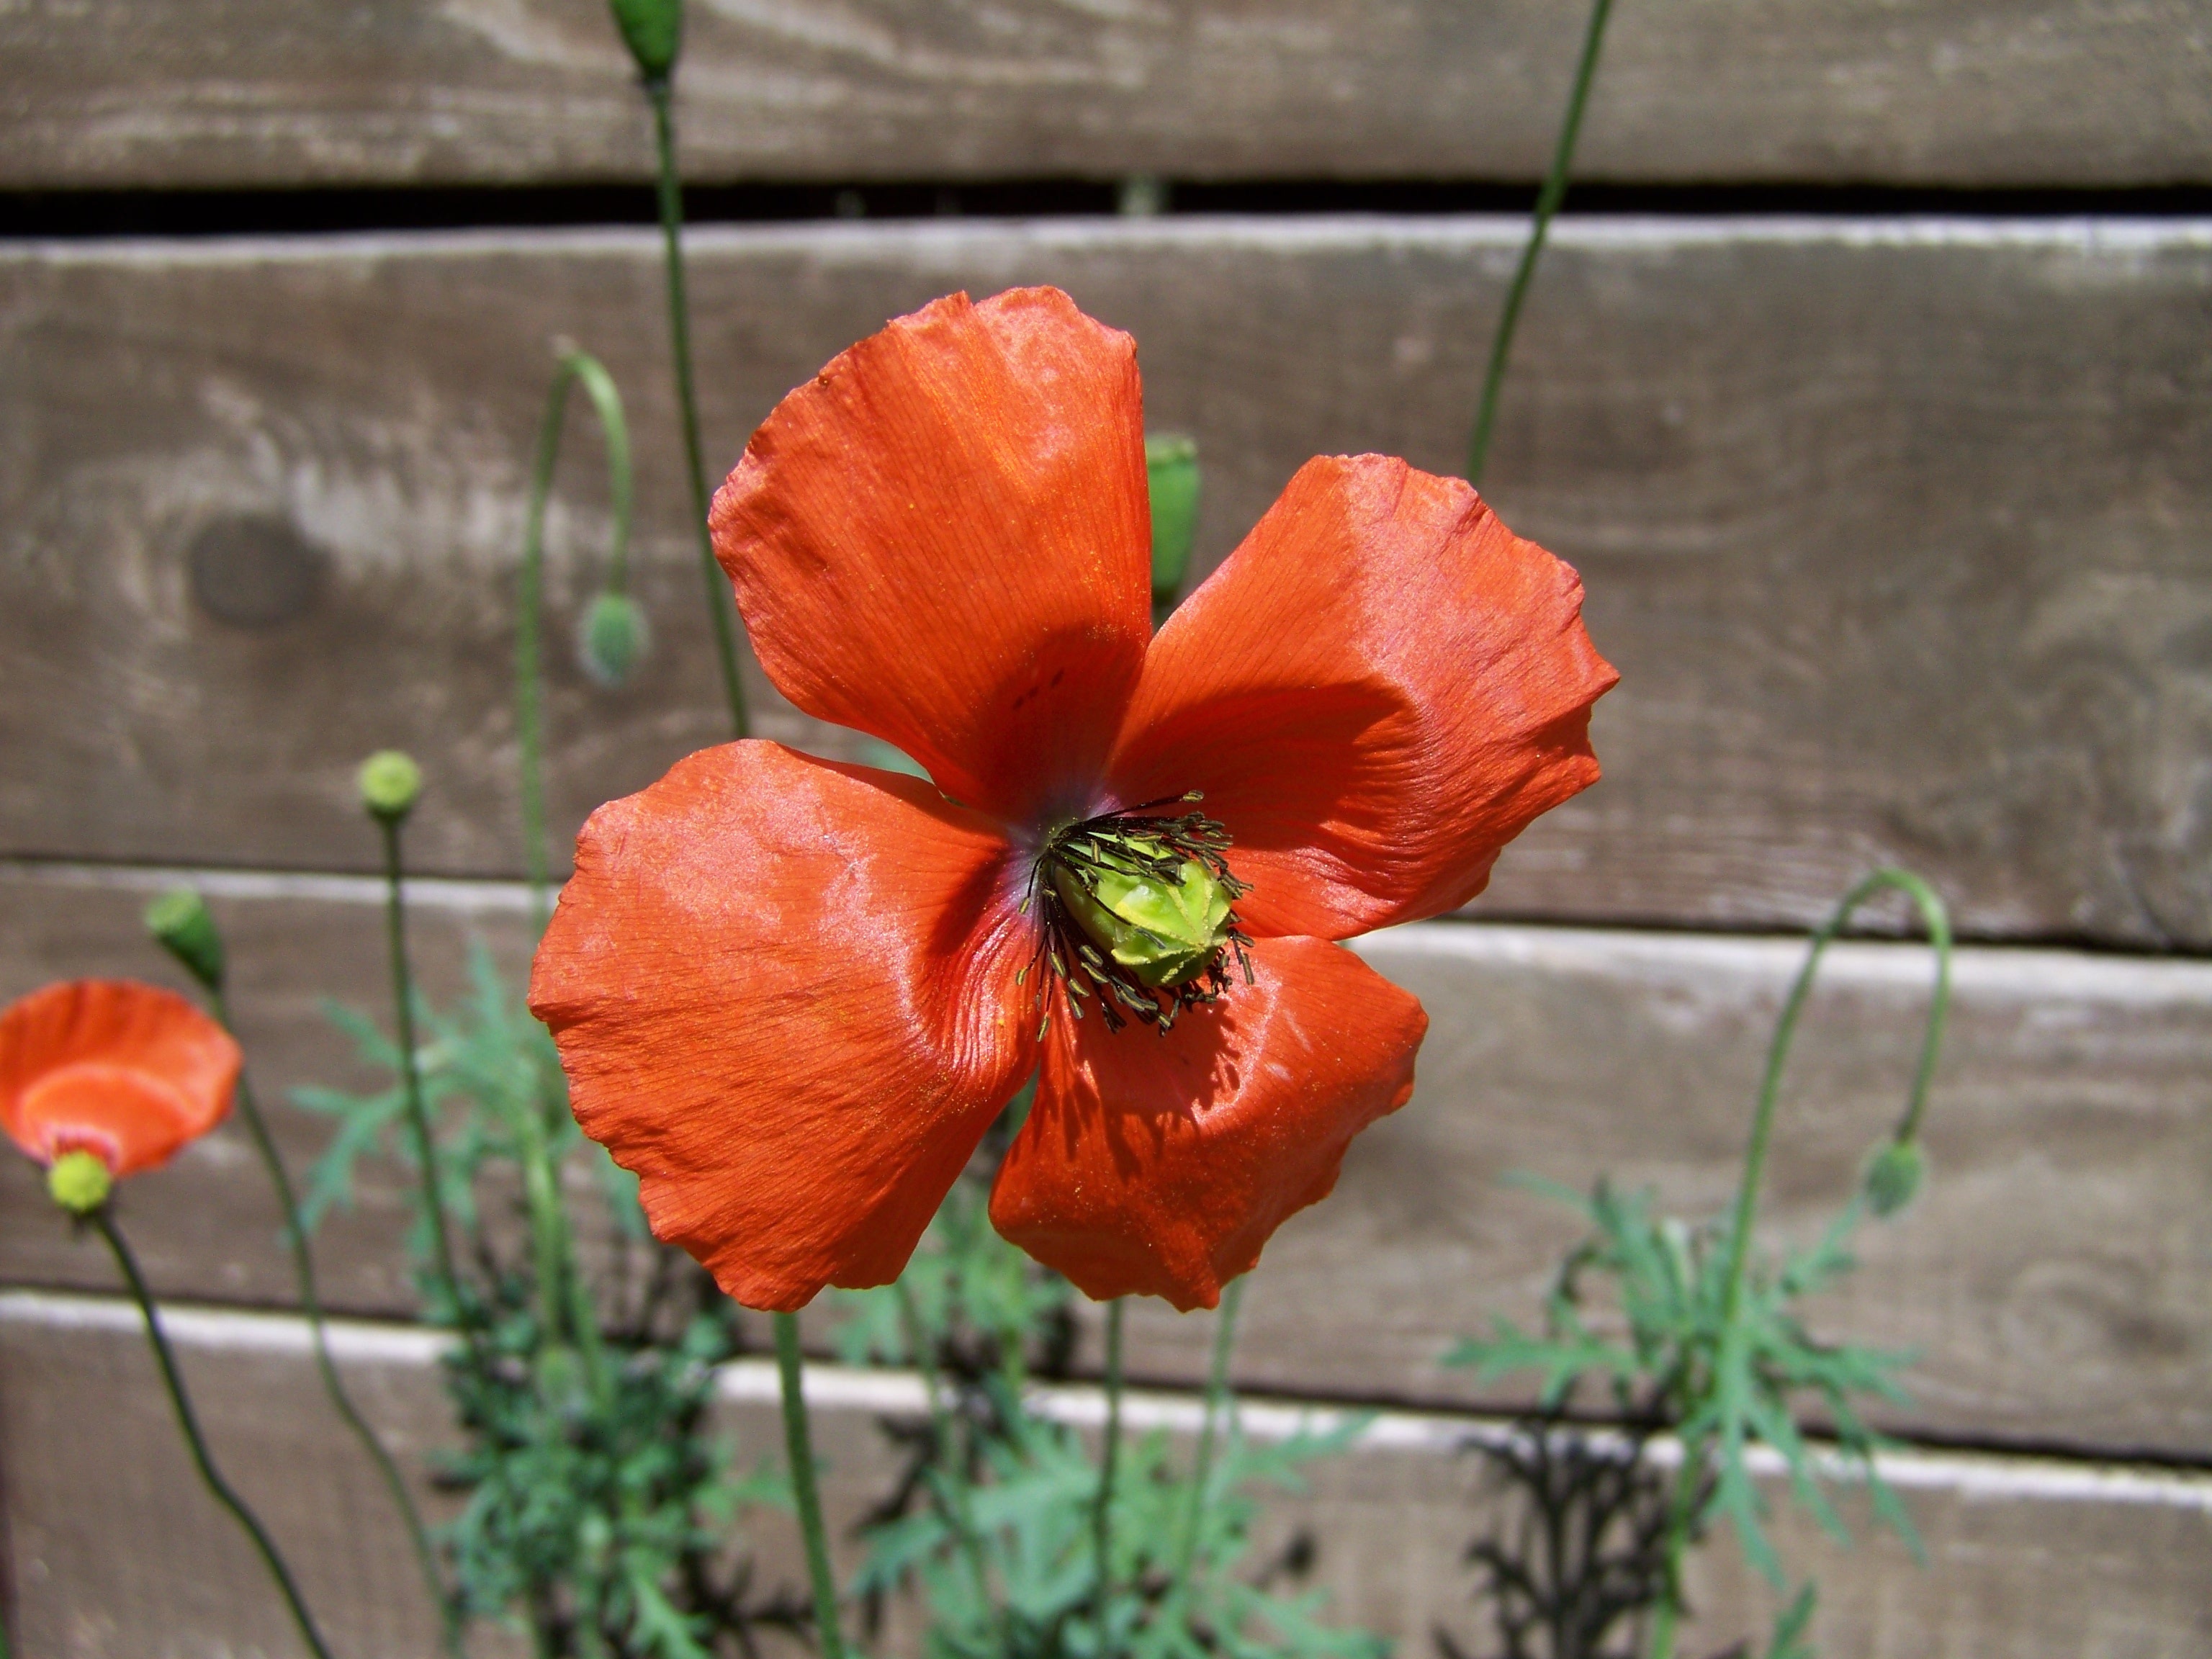
plant, leaf, flower, petal, red, botany, flora, poppy, meadow flower, macro photography, flowering plant, land plant